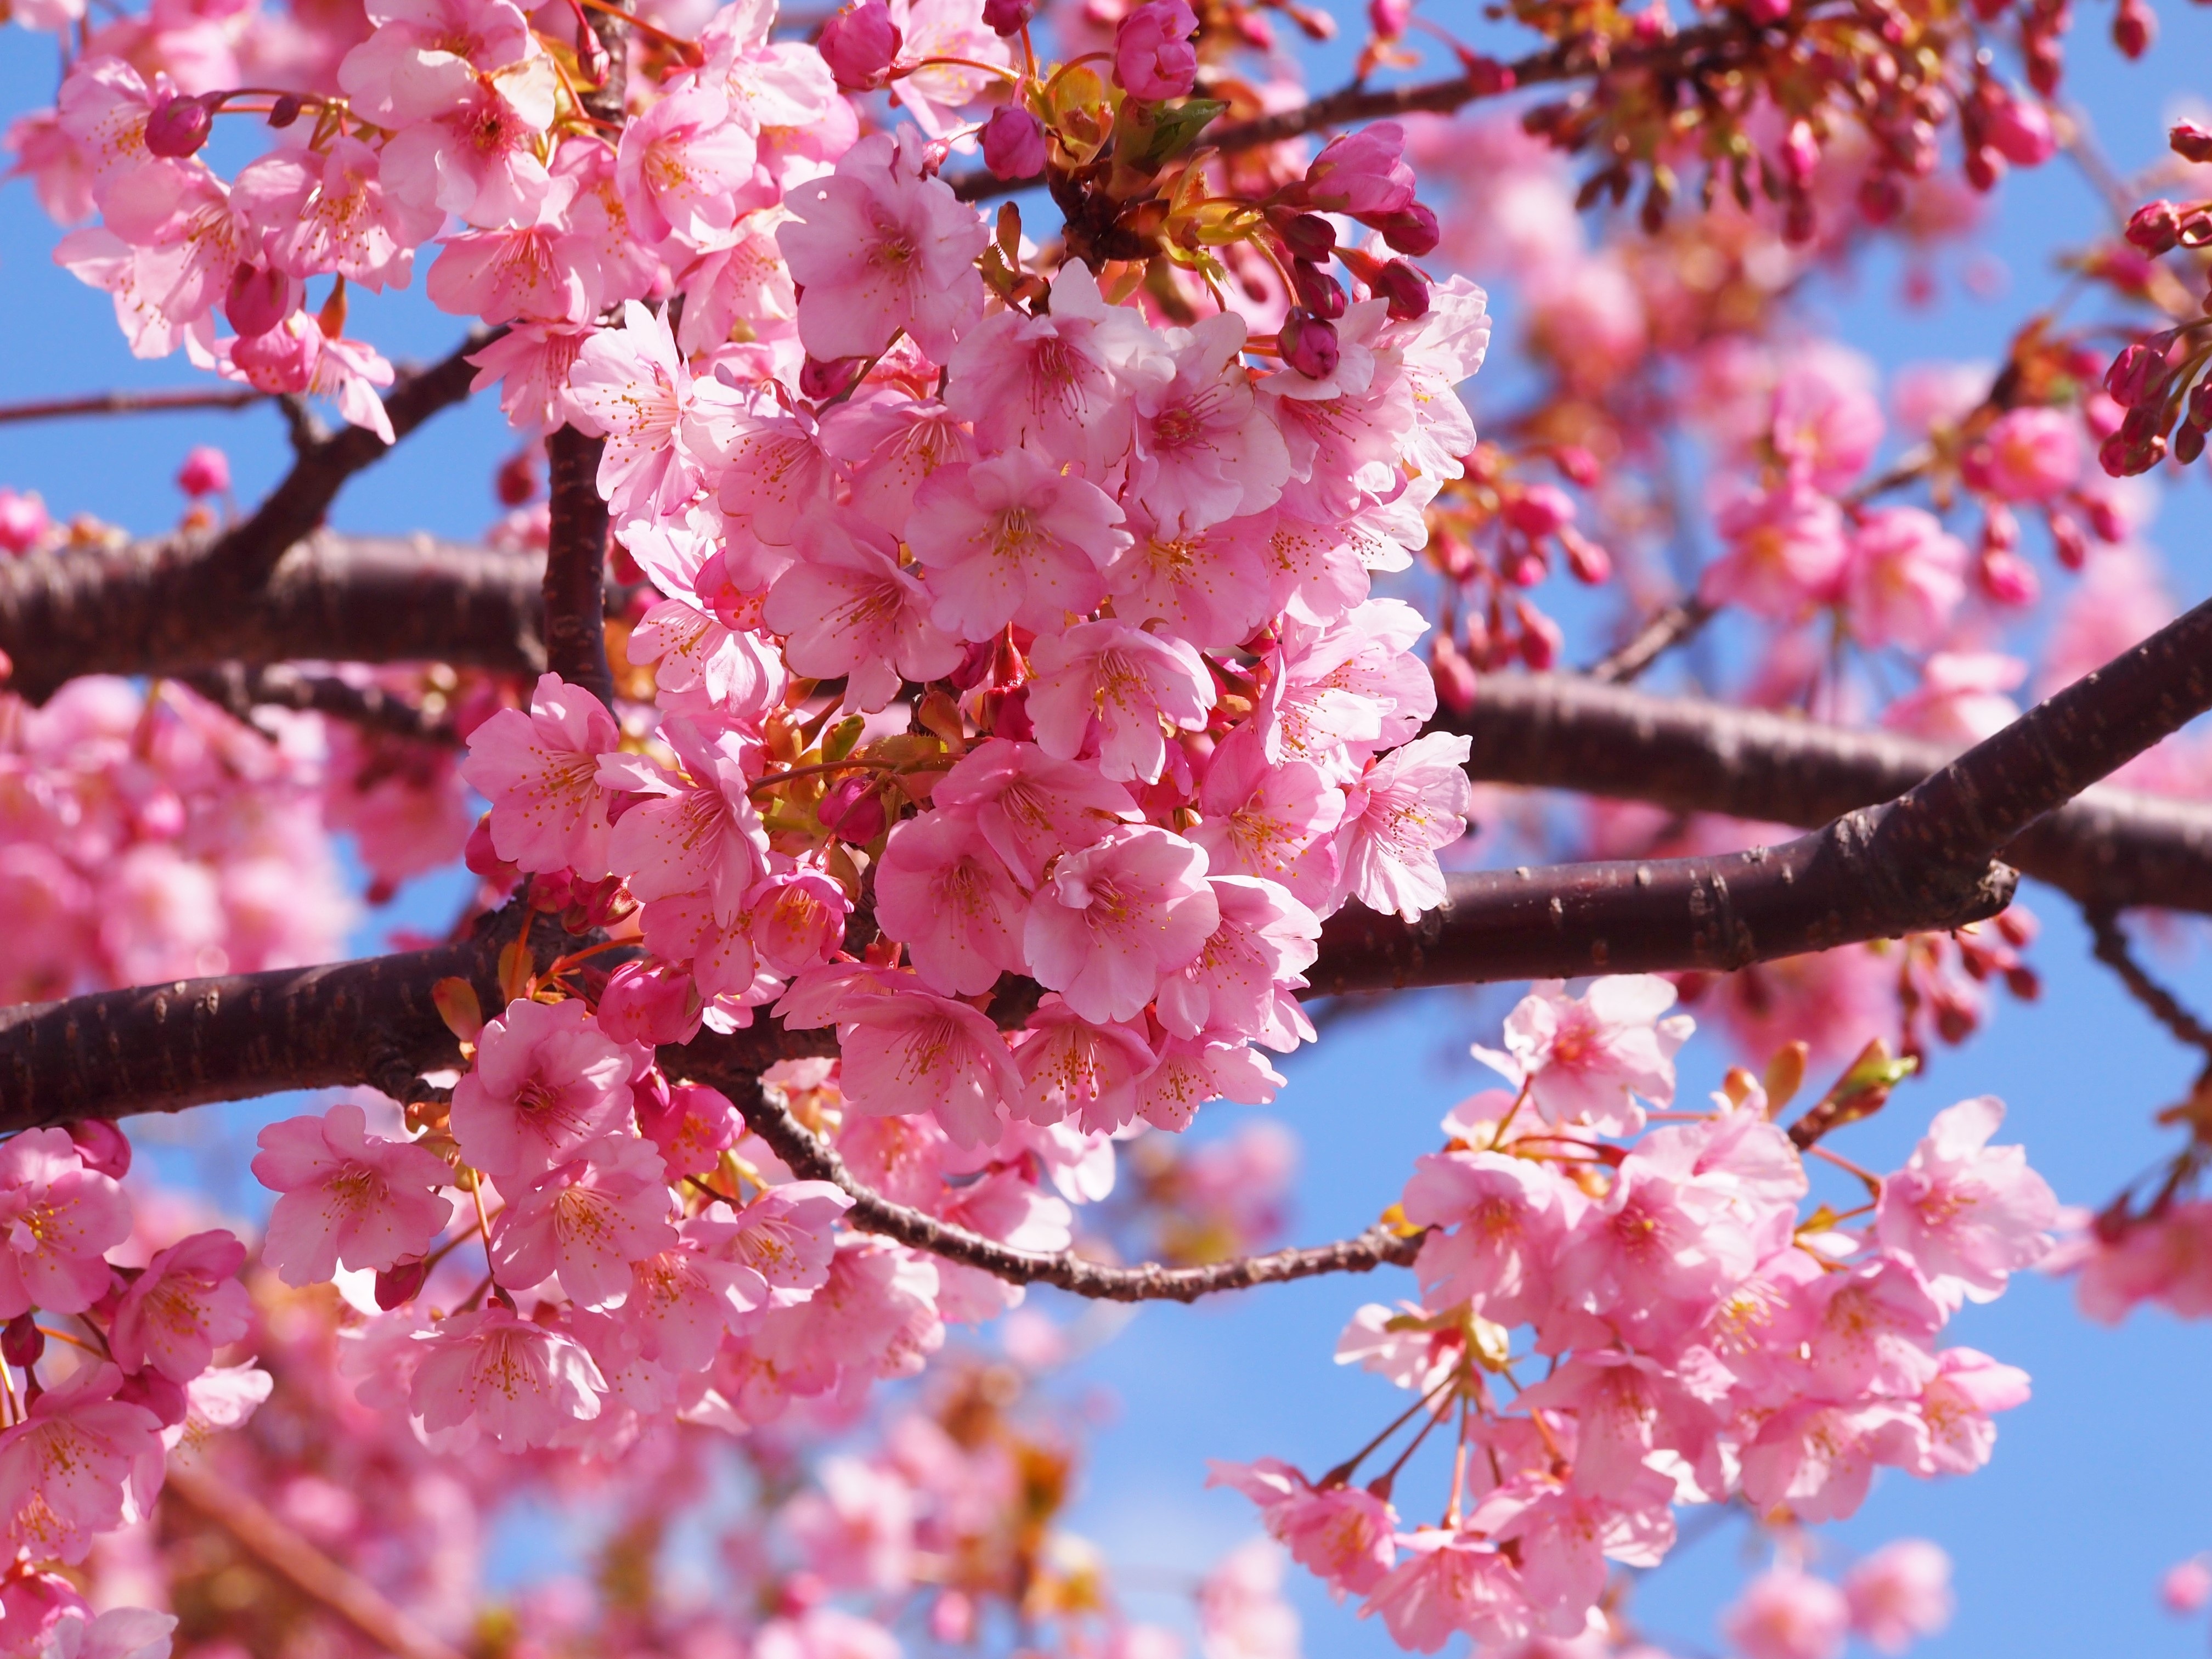
branch, blossom, plant, wood, fruit, flower, petal, food, spring, produce, pink, japan, cherry blossom, blue sky, vivid, bud, crisp, cherry, izu, kawazu, sky blue, flowering plant, shizuoka prefecture, antomasako, in full bloom, early spring, early flowering, land plant, izu peninsula